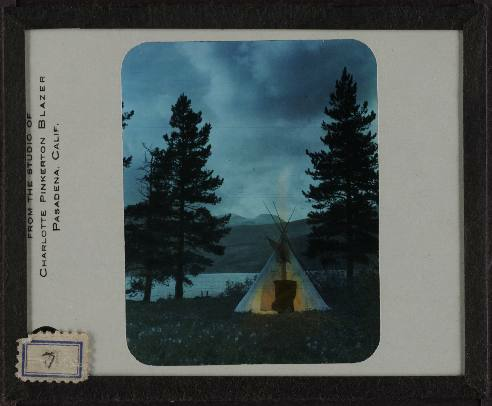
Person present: No